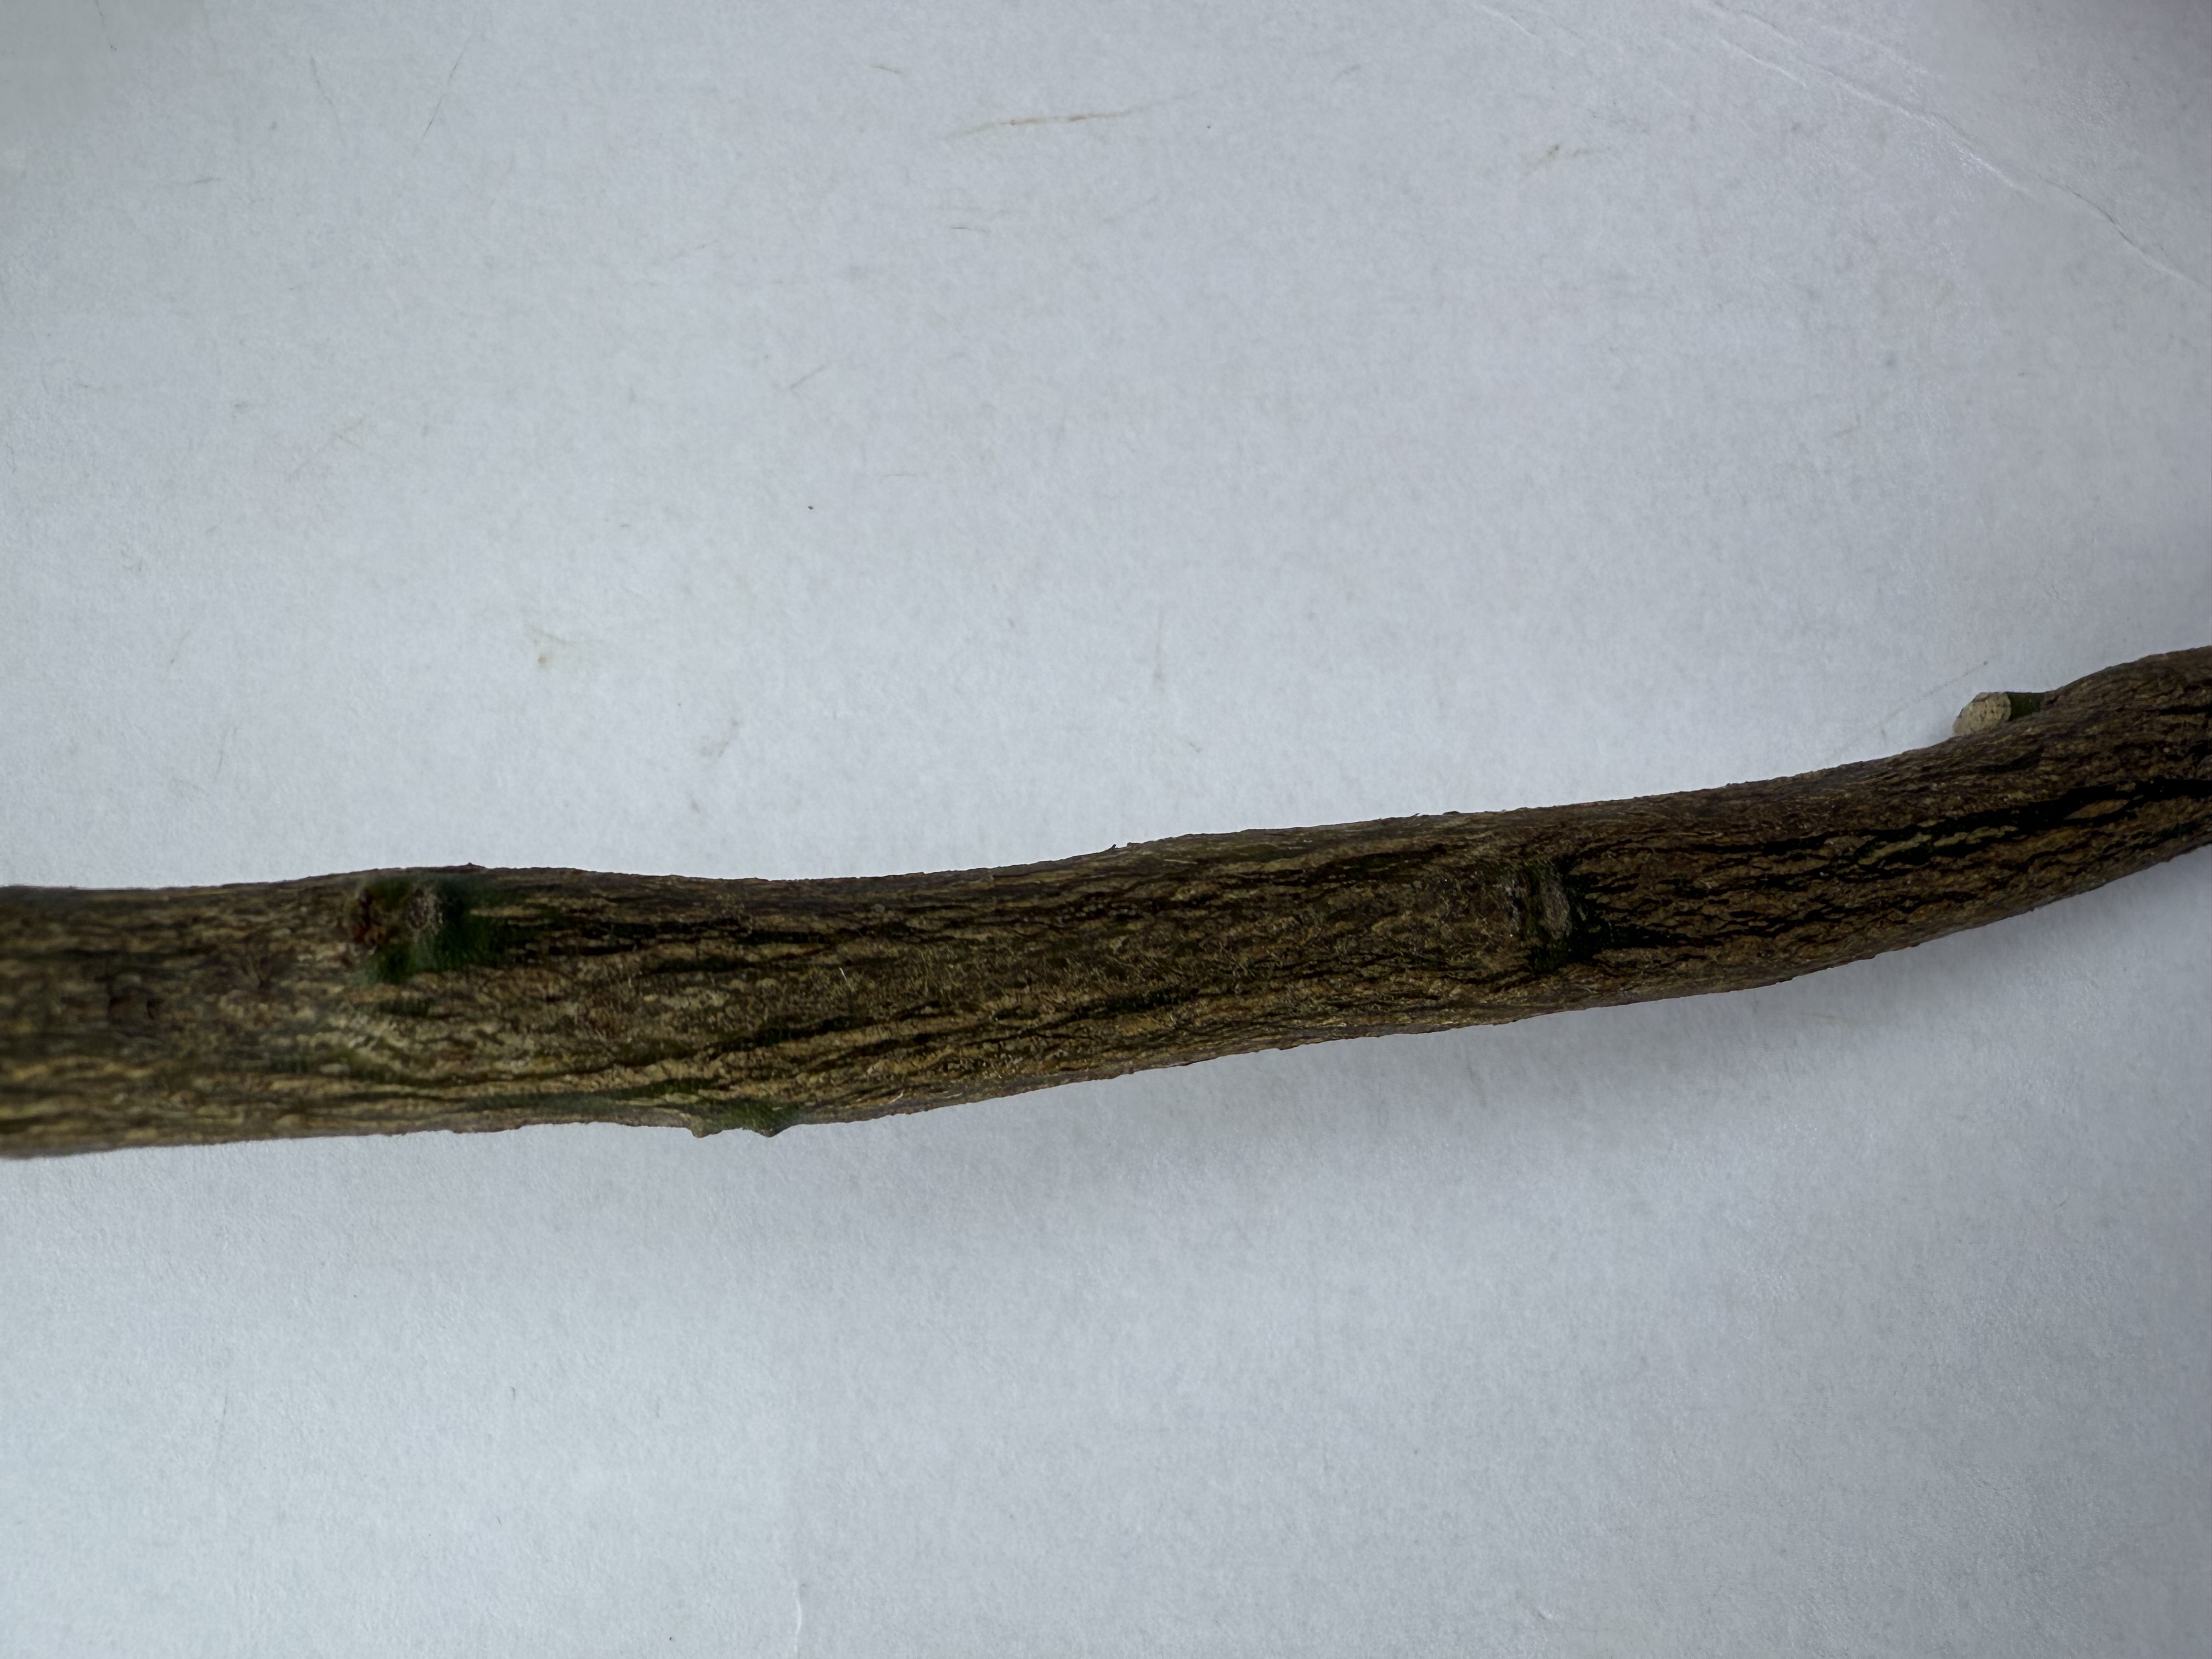
Variety: Kumquat